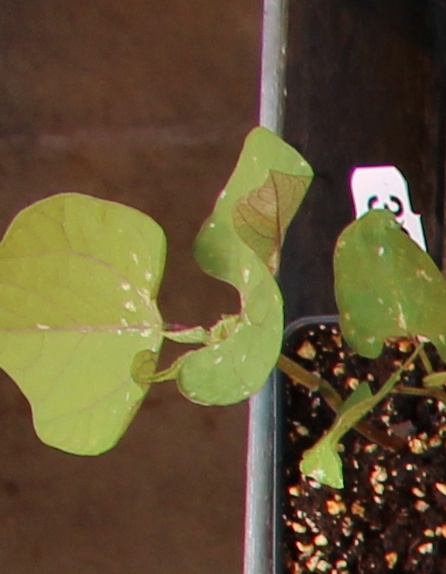
Label: Blackbean